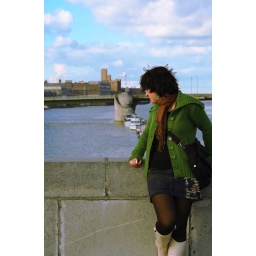
My girlfriend priscilla standing on of the bridges that crosses the river Maas in Maastricht.